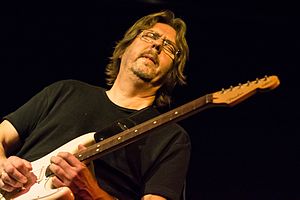
Ole Frimer
Ole Erik Frimer er en dansk bluesguitarist, sanger og komponist.